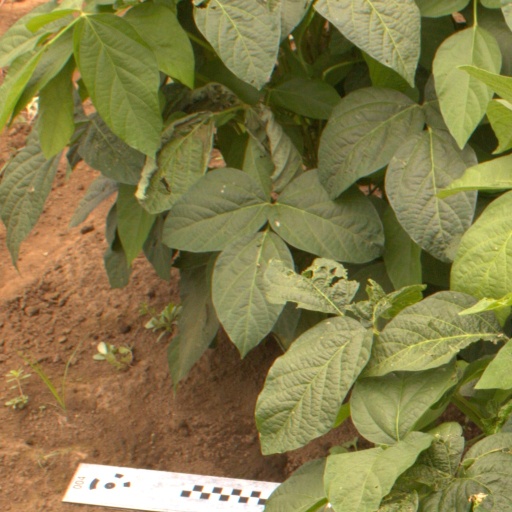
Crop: soybean